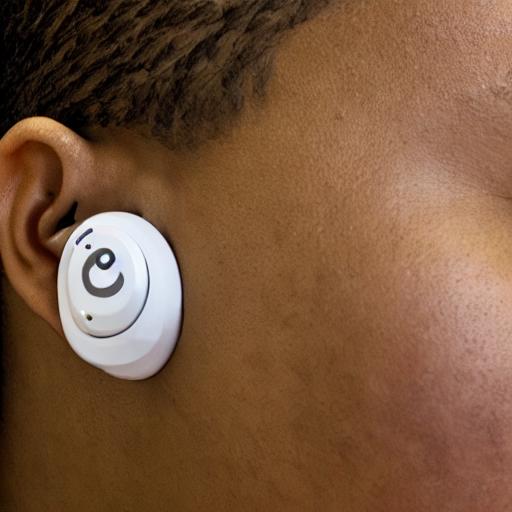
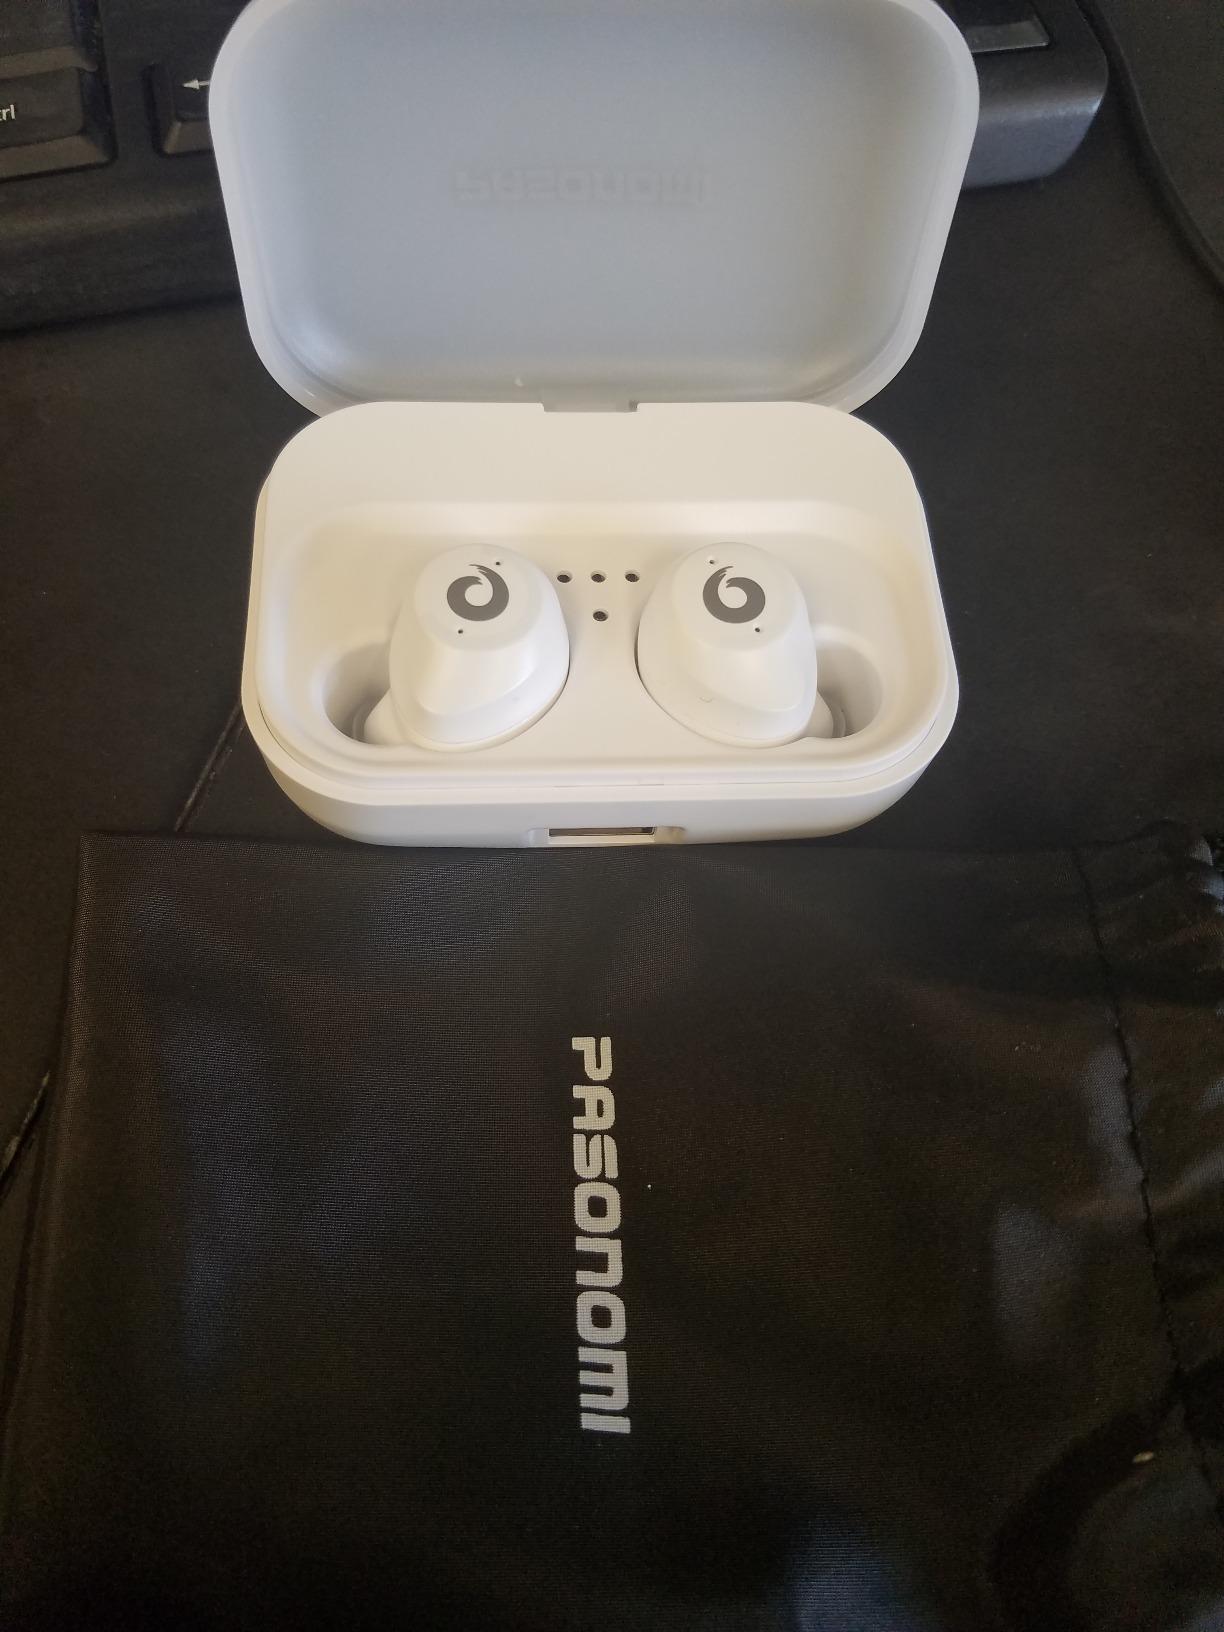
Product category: earbuds
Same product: no